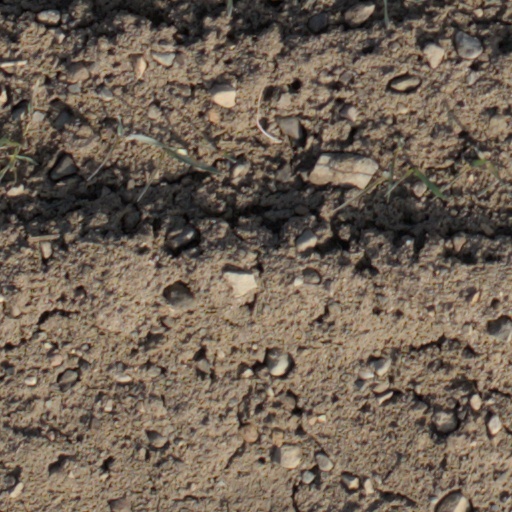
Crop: wheat